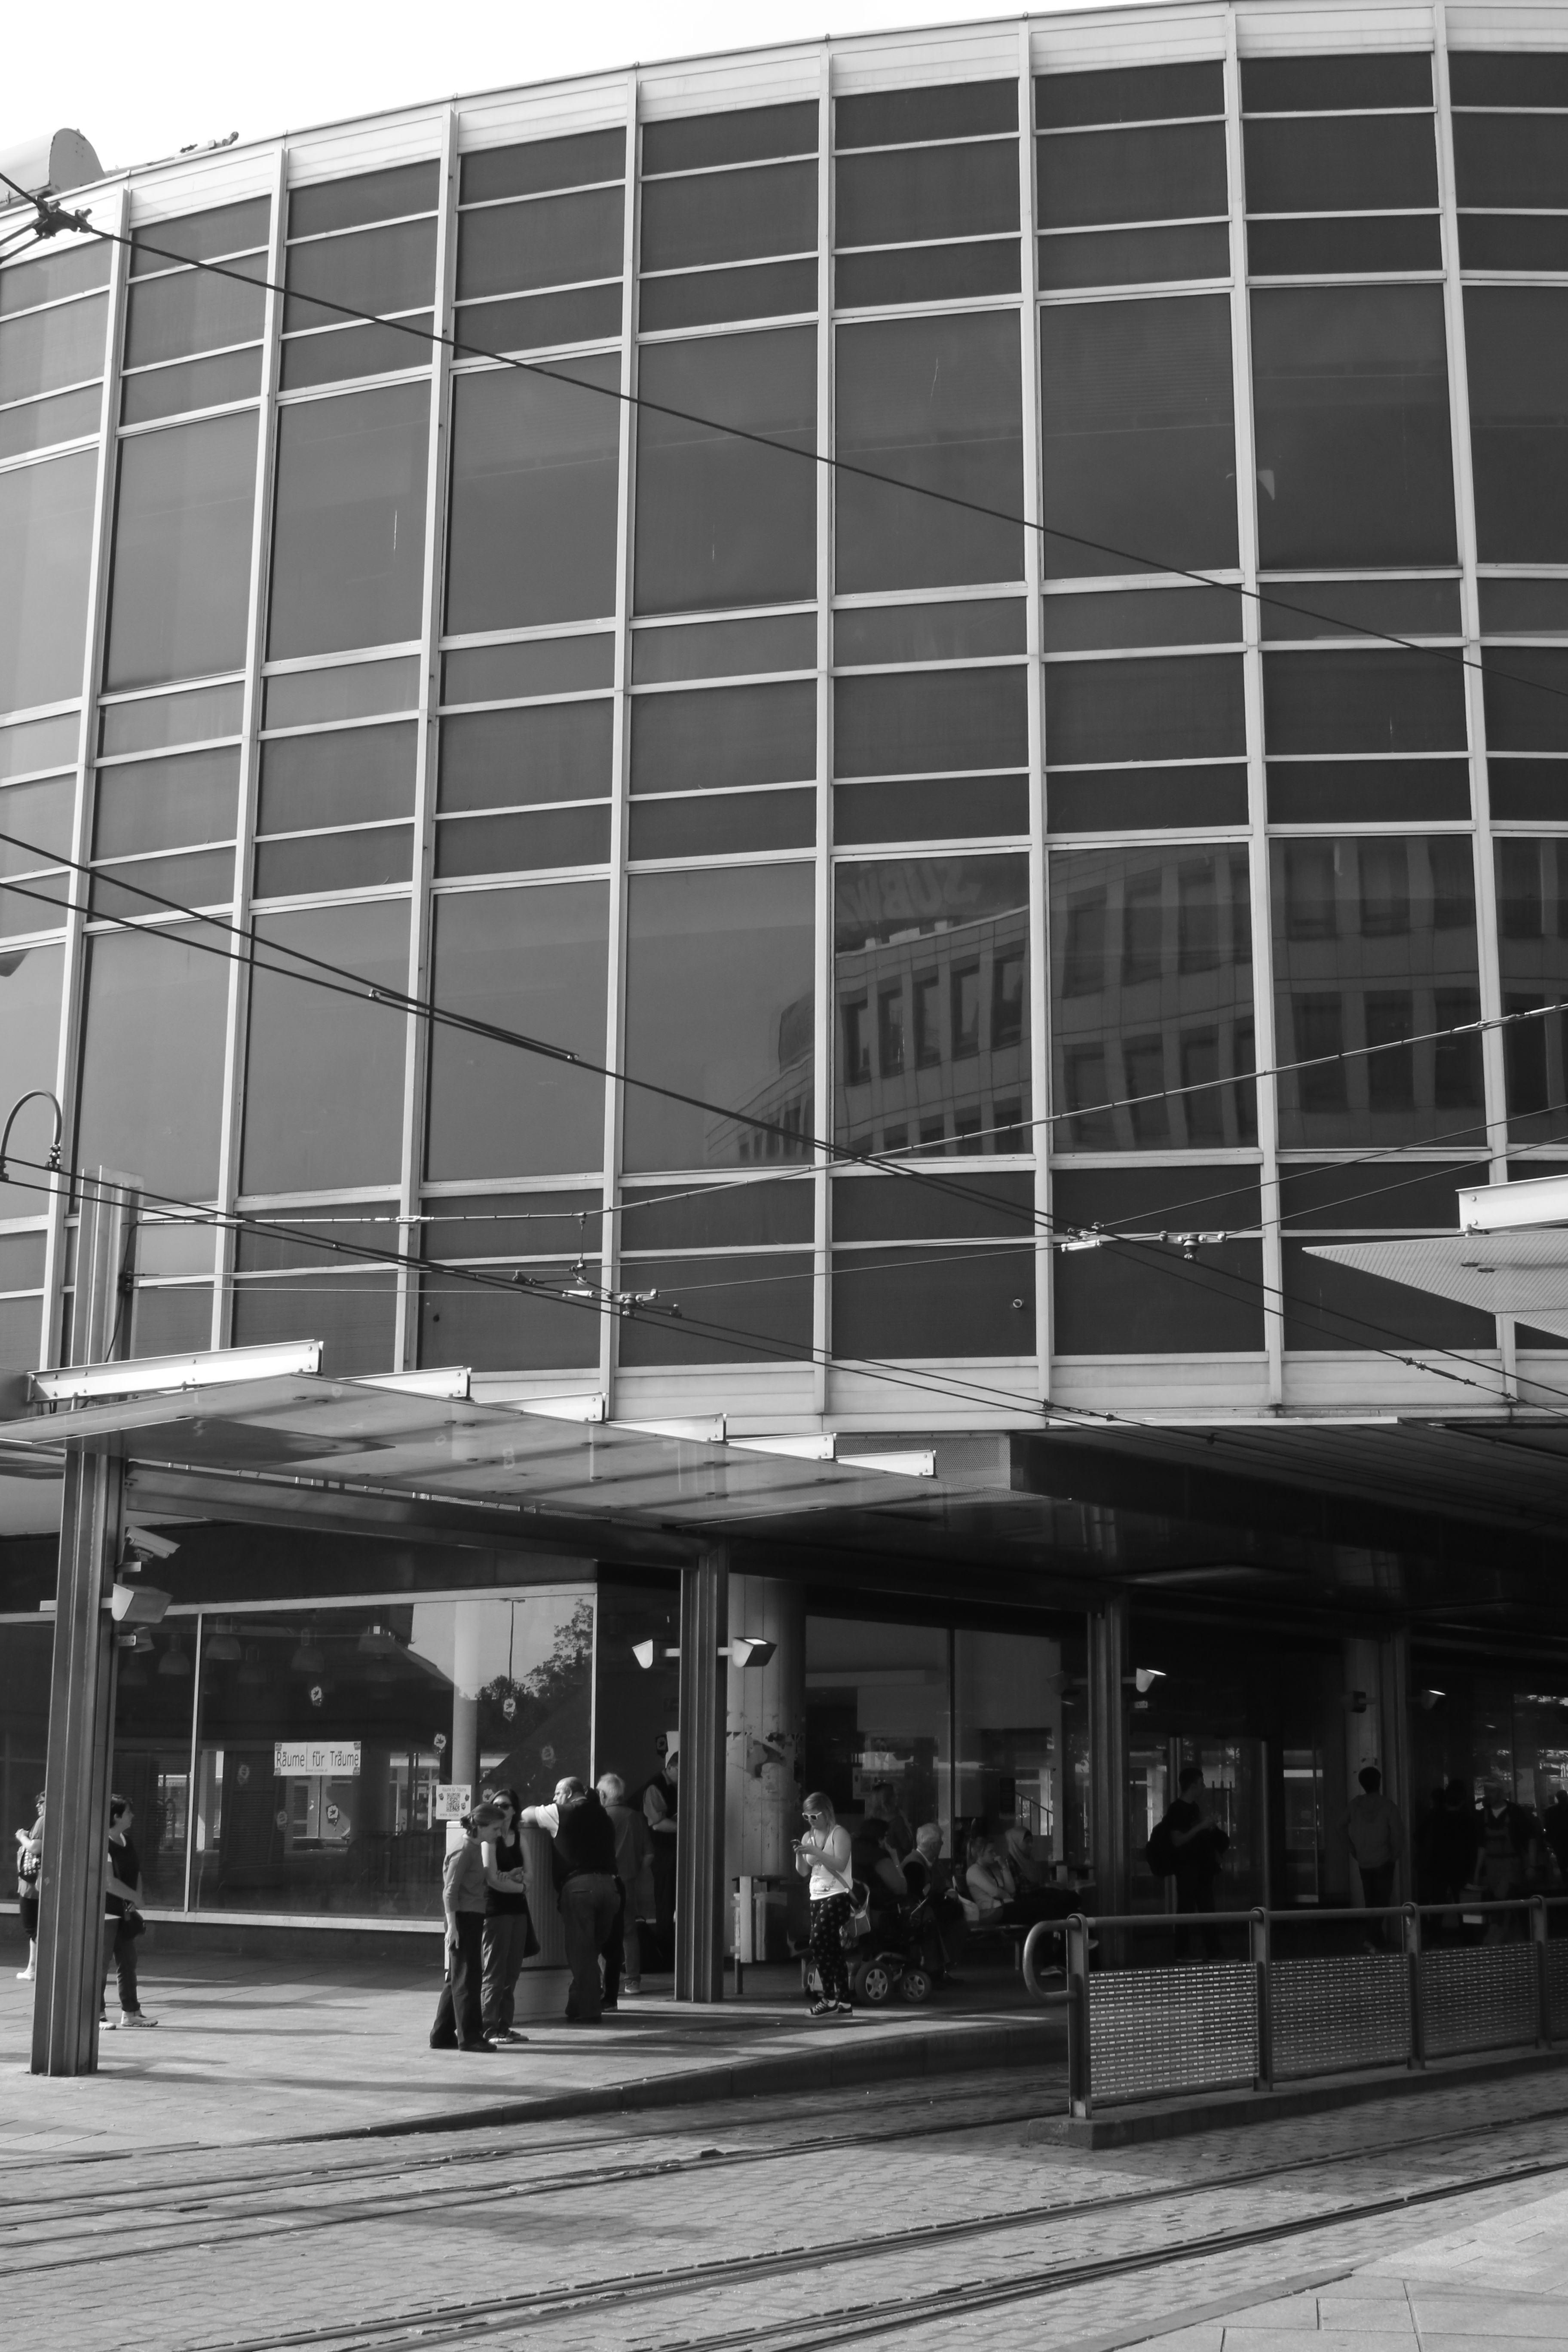
architecture, structure, building, downtown, transport, train station, facade, monochrome, stadium, public transport, bw, blackandwhite, blackwhite, alemania, allemagne, sw, schwarzweiss, schwarzweis, shape, germania, ludwigshafen, schwarzweissfotografie, schwarzweisfotografie, ludwigshafenrhein, ludwigshafenrh